ClearRx

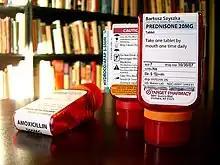
Target ClearRx prescription bottles

ClearRx is a trademark for a design for prescription drug packaging, designed by design student Deborah Adler as a thesis project and adopted by Target Corporation (with refinements by industrial designer Klaus Rosburg) for use in their in-store pharmacies in 2005. The design is an attempt to clarify certain challenging aspects common to most prescription bottles used in the US.